The Emperor of Absurdia

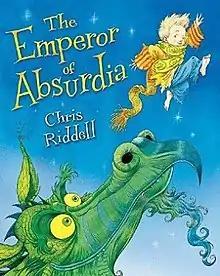
First edition

The Emperor of Absurdia is a children's picture book written and illustrated by Chris Riddell, published in 2006. It won the Nestlé Children's Book Prize Silver Award and was shortlisted for the Kate Greenaway Medal.